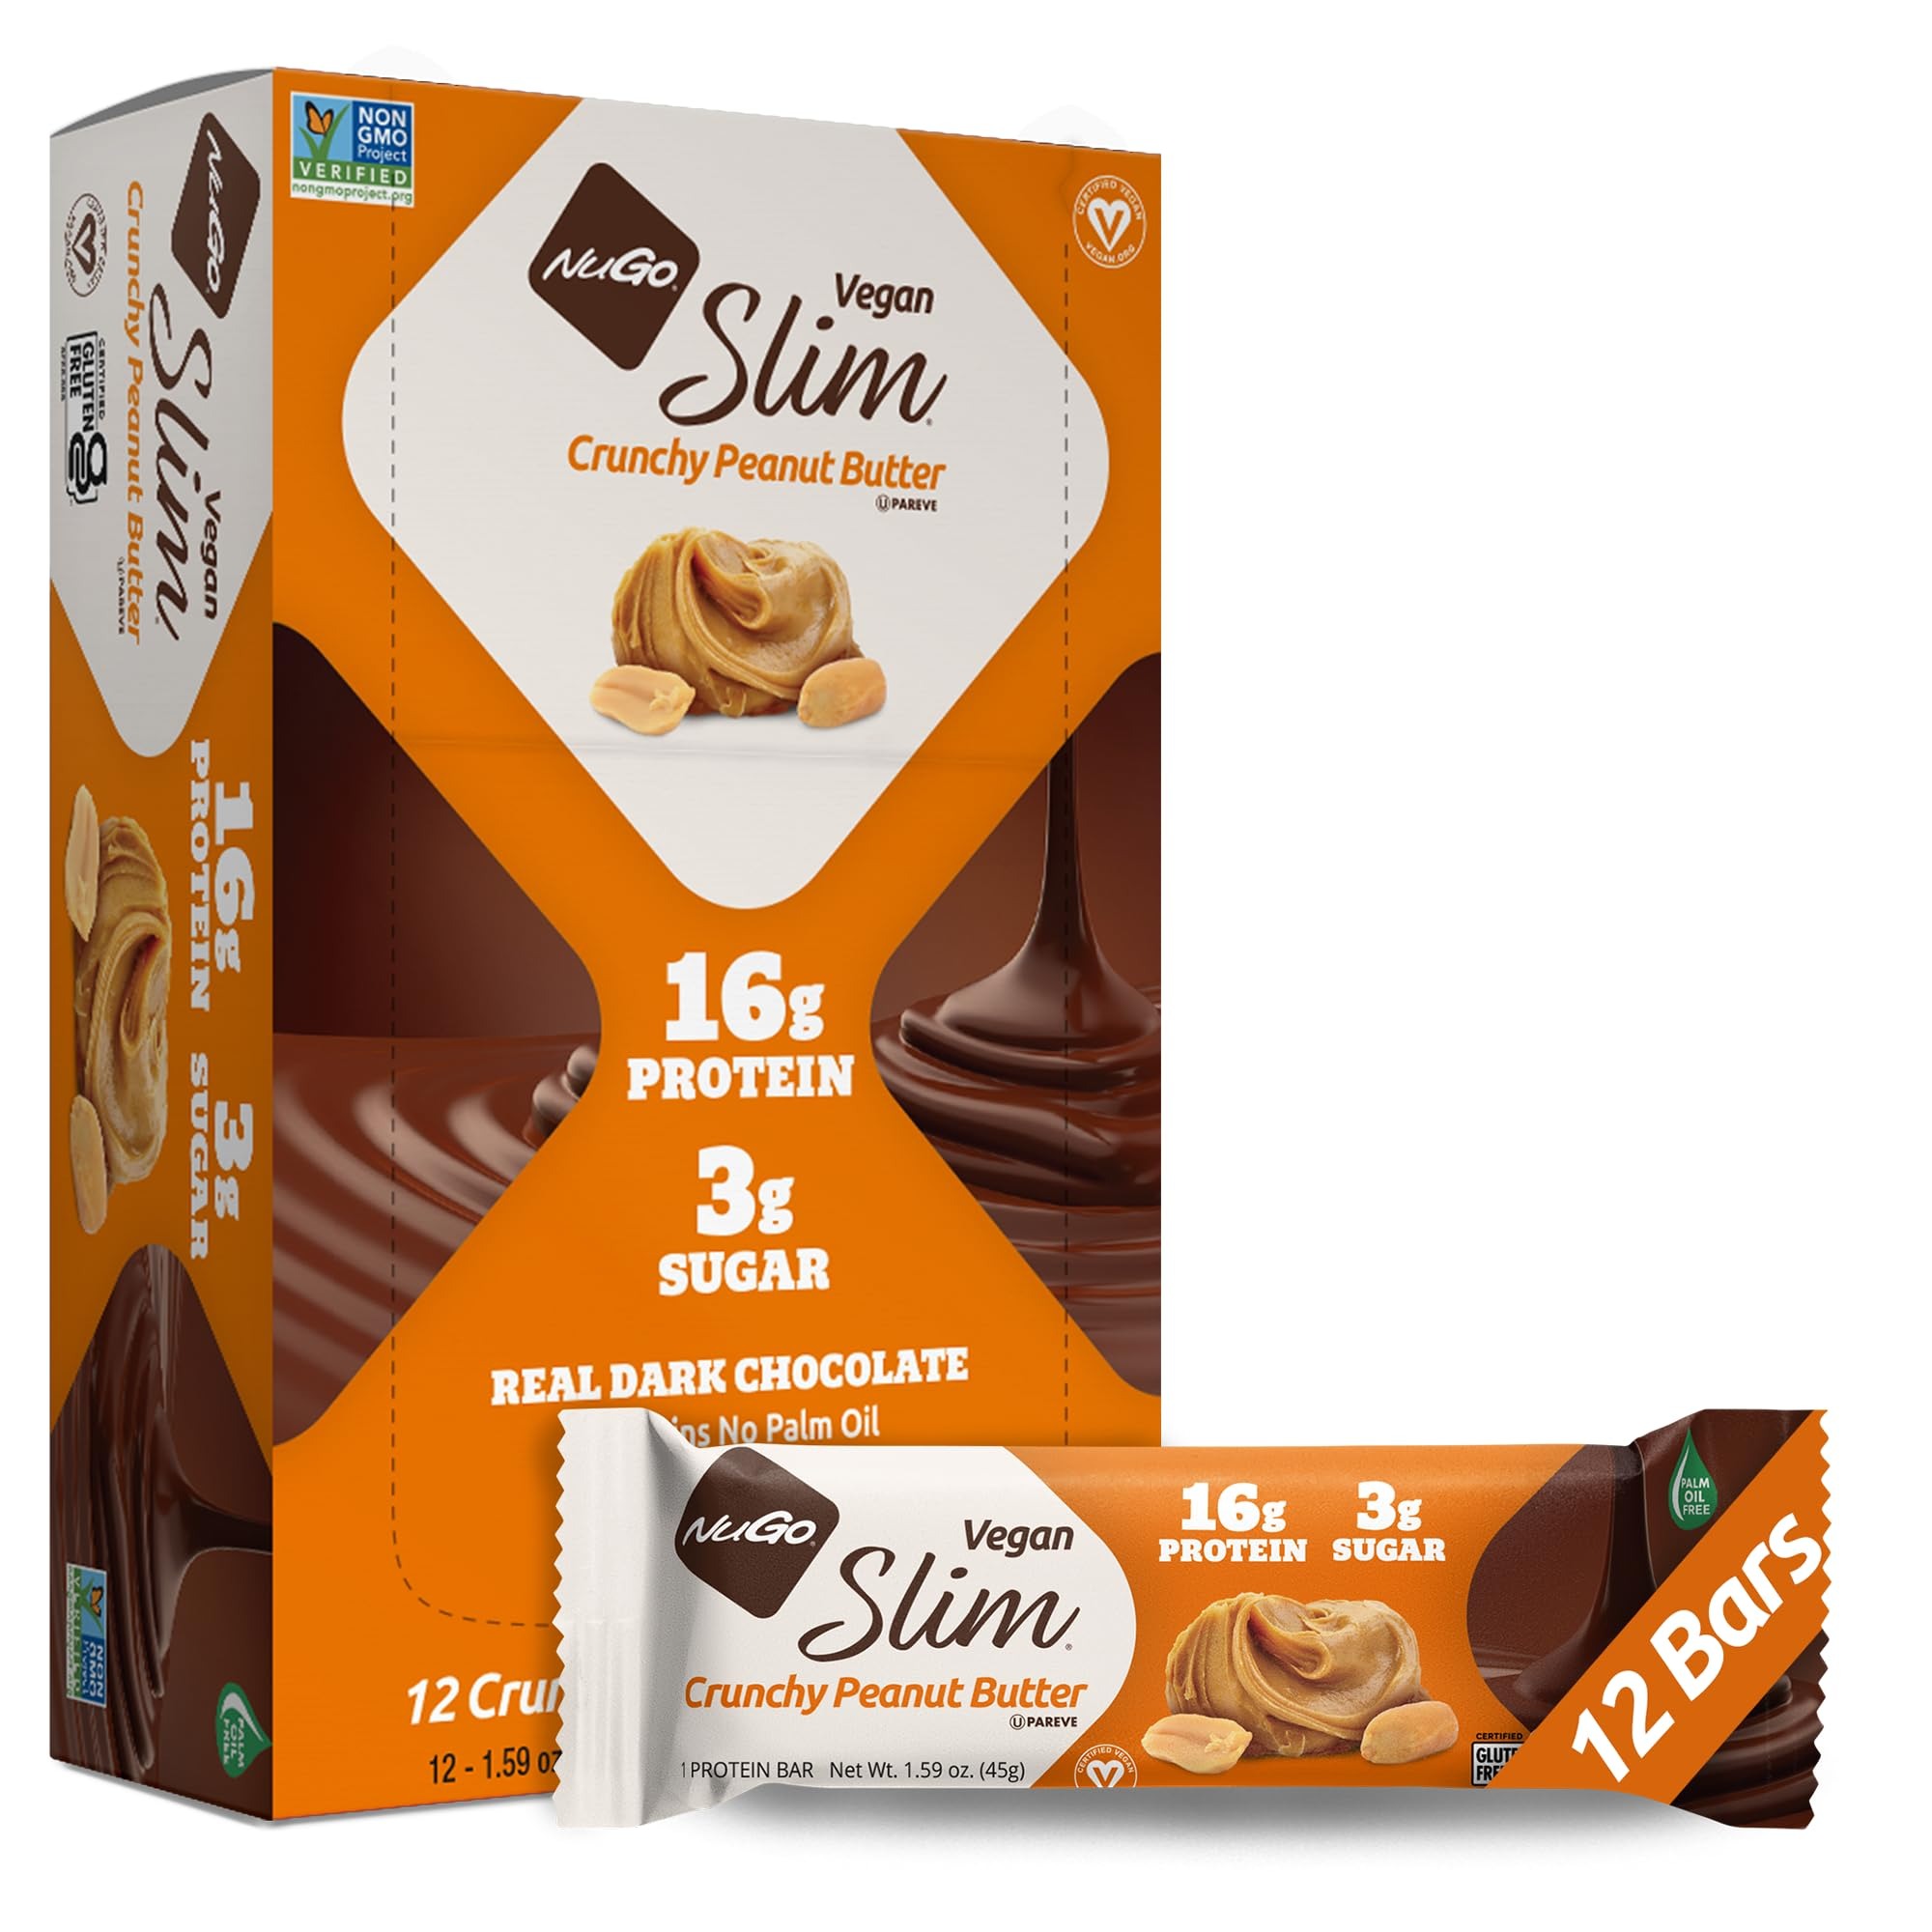
Item Name: Nugo Crunchy Peanut Butter Flavored Protein Bar, Slim, Vegan, Kosher, Gluten Free, 1.59 Ounces (Pack Of 12)
Bullet Point: Nugo Crunchy Peanut Butter Flavored Protein Bar, Slim, Vegan, Kosher, Gluten Free, 1.59 Ounces (Pack Of 12)
Value: 19.08
Unit: Ounce

Price: 29.99